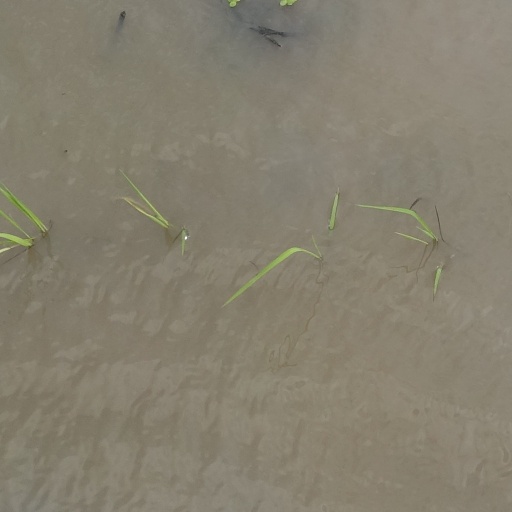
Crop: rice